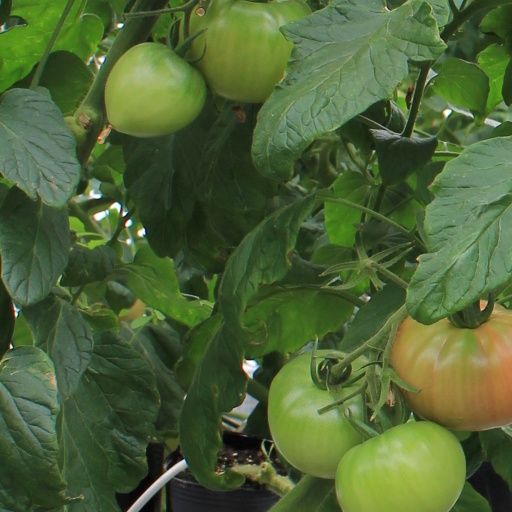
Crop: tomato